Freeport Container Port

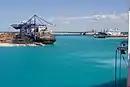
Container ship "MSC Oslo" in Freeport, Bahamas.

The Freeport Container Port (FCP) is a major container port in Grand Bahama, The Bahamas, located just west of Freeport. FCP is owned and operated by Hutchison Port Holdings, and opened on July 16, 1997. Since then, Freeport Container Port has become a major transshipment hub in the Western Hemisphere, earning the nickname "Transshipment Hub of The Americas." Freeport Container Port can handle bulk, container, general cargo, passenger, tanker, gas, roro, and reefer cargo, and its UN/LOCODE is BSFPO.